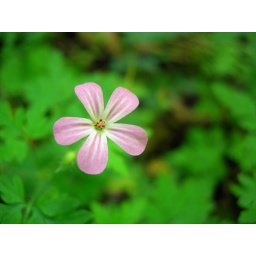
A tiny, pink flower stands out against a bed of bright green foliage. Cornwall Park, Bellingham, Washington.